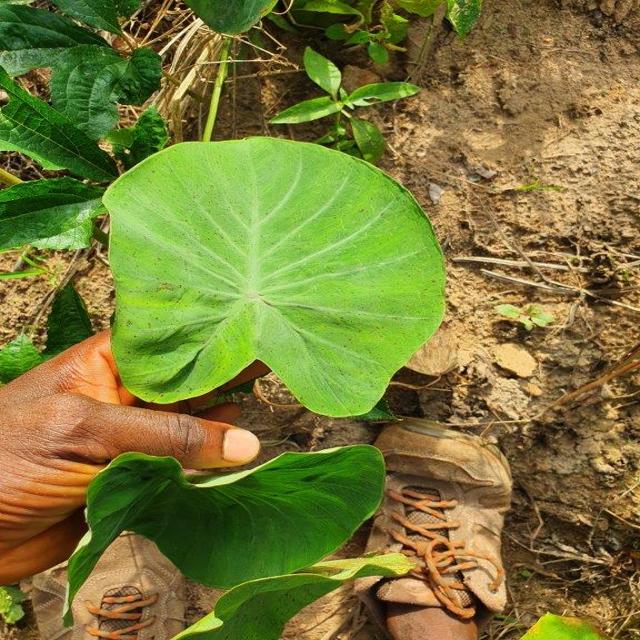
Label: Early_Blight